Fightin' Fools

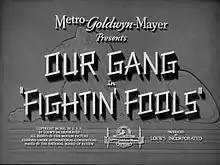

Fightin' Fools is a 1941 "Our Gang" short comedy film directed by Edward Cahn. It was the 195th "Our Gang" short to be released.